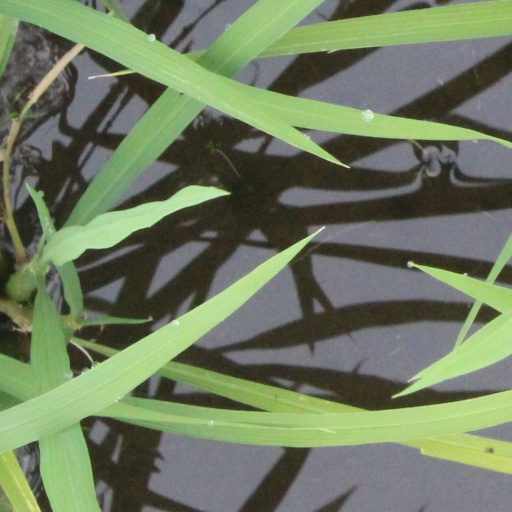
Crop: rice